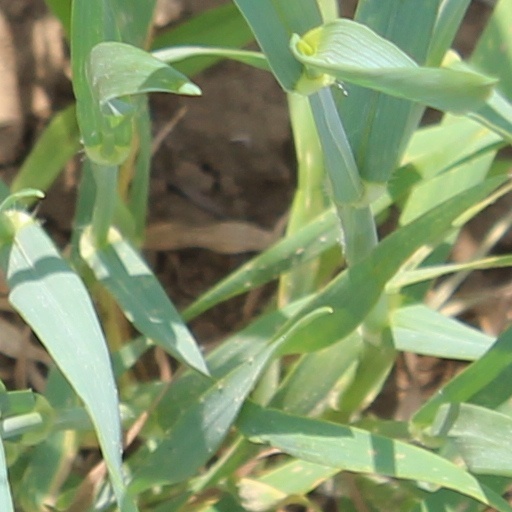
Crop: wheat